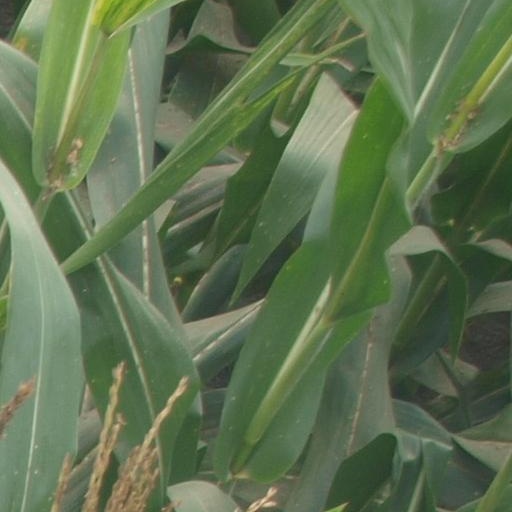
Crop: maize; corn